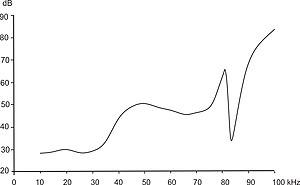
Une bande d'extrême sensibilité à 82-83 kHz contiguë à une bande de sensibilité basse
Le Grand rhinolophe, encore nommé Grand rhinolophe fer à cheval, Grand fer à cheval ou Grand rhinolophe obscur, est une espèce de chauves-souris de la famille des Rhinolophidae.